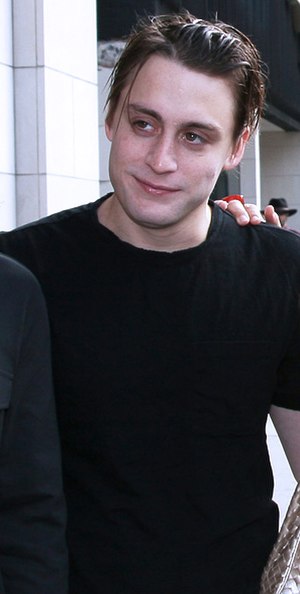
Kieran Culkin
Kieran Culkin 2008 Toronto International Film Festival
Kieran Kyle Culkin er en amerikansk skuespiller, nok bedst kendt for rollen som Igby i Igby Goes Down fra 2002 for hvilken han blev nomineret til en Golden Globe Award for bedste mandlige hovedrolle. Kieran Culkin er yngre bror til skuespilleren Macaulay Culkin, hvis fætter han også har spillet i de to første Alene Hjemme-film. Lillebroren Rory Culkin har Kieran også spillet sammen med, men i Igby Goes Down, hvor Rory spillede en yngre version af Kierans karakter.